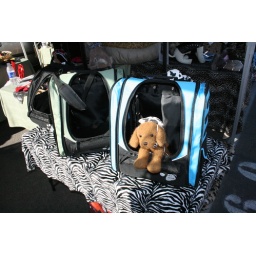
We are going to try flying with our dogs in a few months